Evans Bell

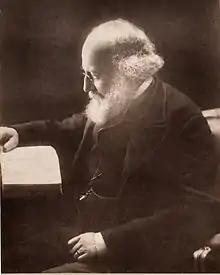
Portrait

Thomas Evans Bell (11 November 1825 – 12 September 1887) was an English Indian army officer and writer. He used the pseudonyms Undecimus (in "The Reasoner") and Indicus (1865).